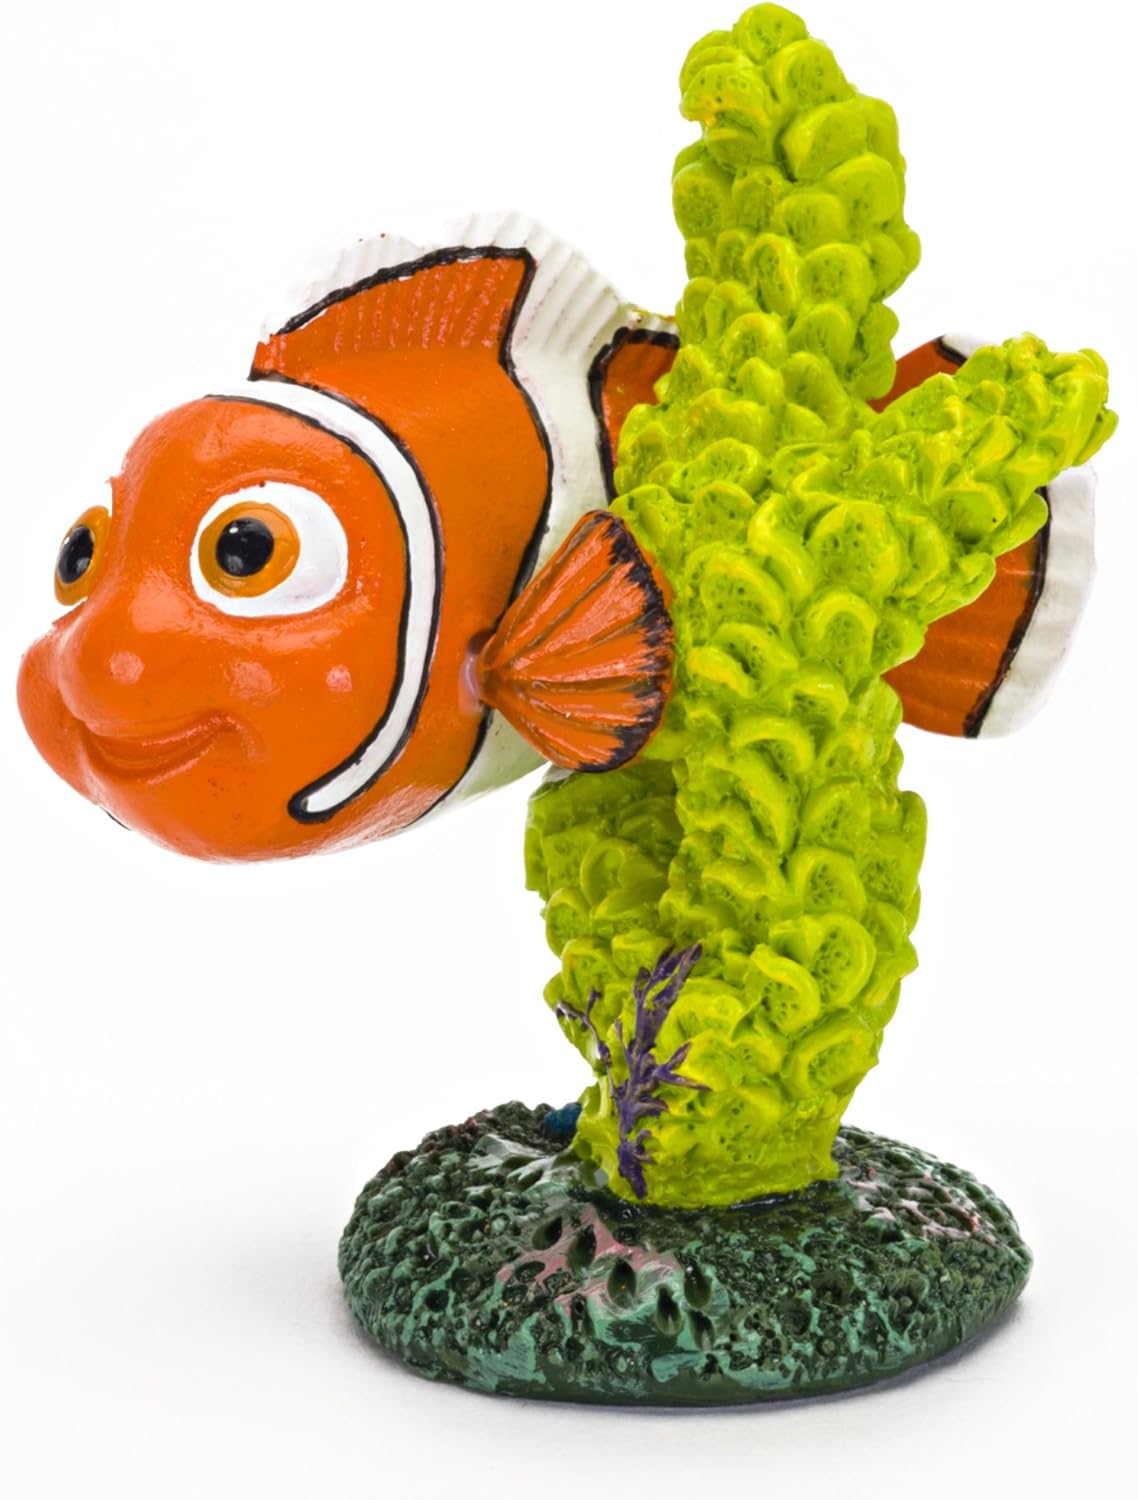
Disney's Finding Dory, Nemo on Green Coral Reef Aquarium Ornament (Mini)
Category: Pet Supplies
Realistic Replica of your favorite Finding Dory Character
Features: Realistic Replica of your favorite Finding Dory Character